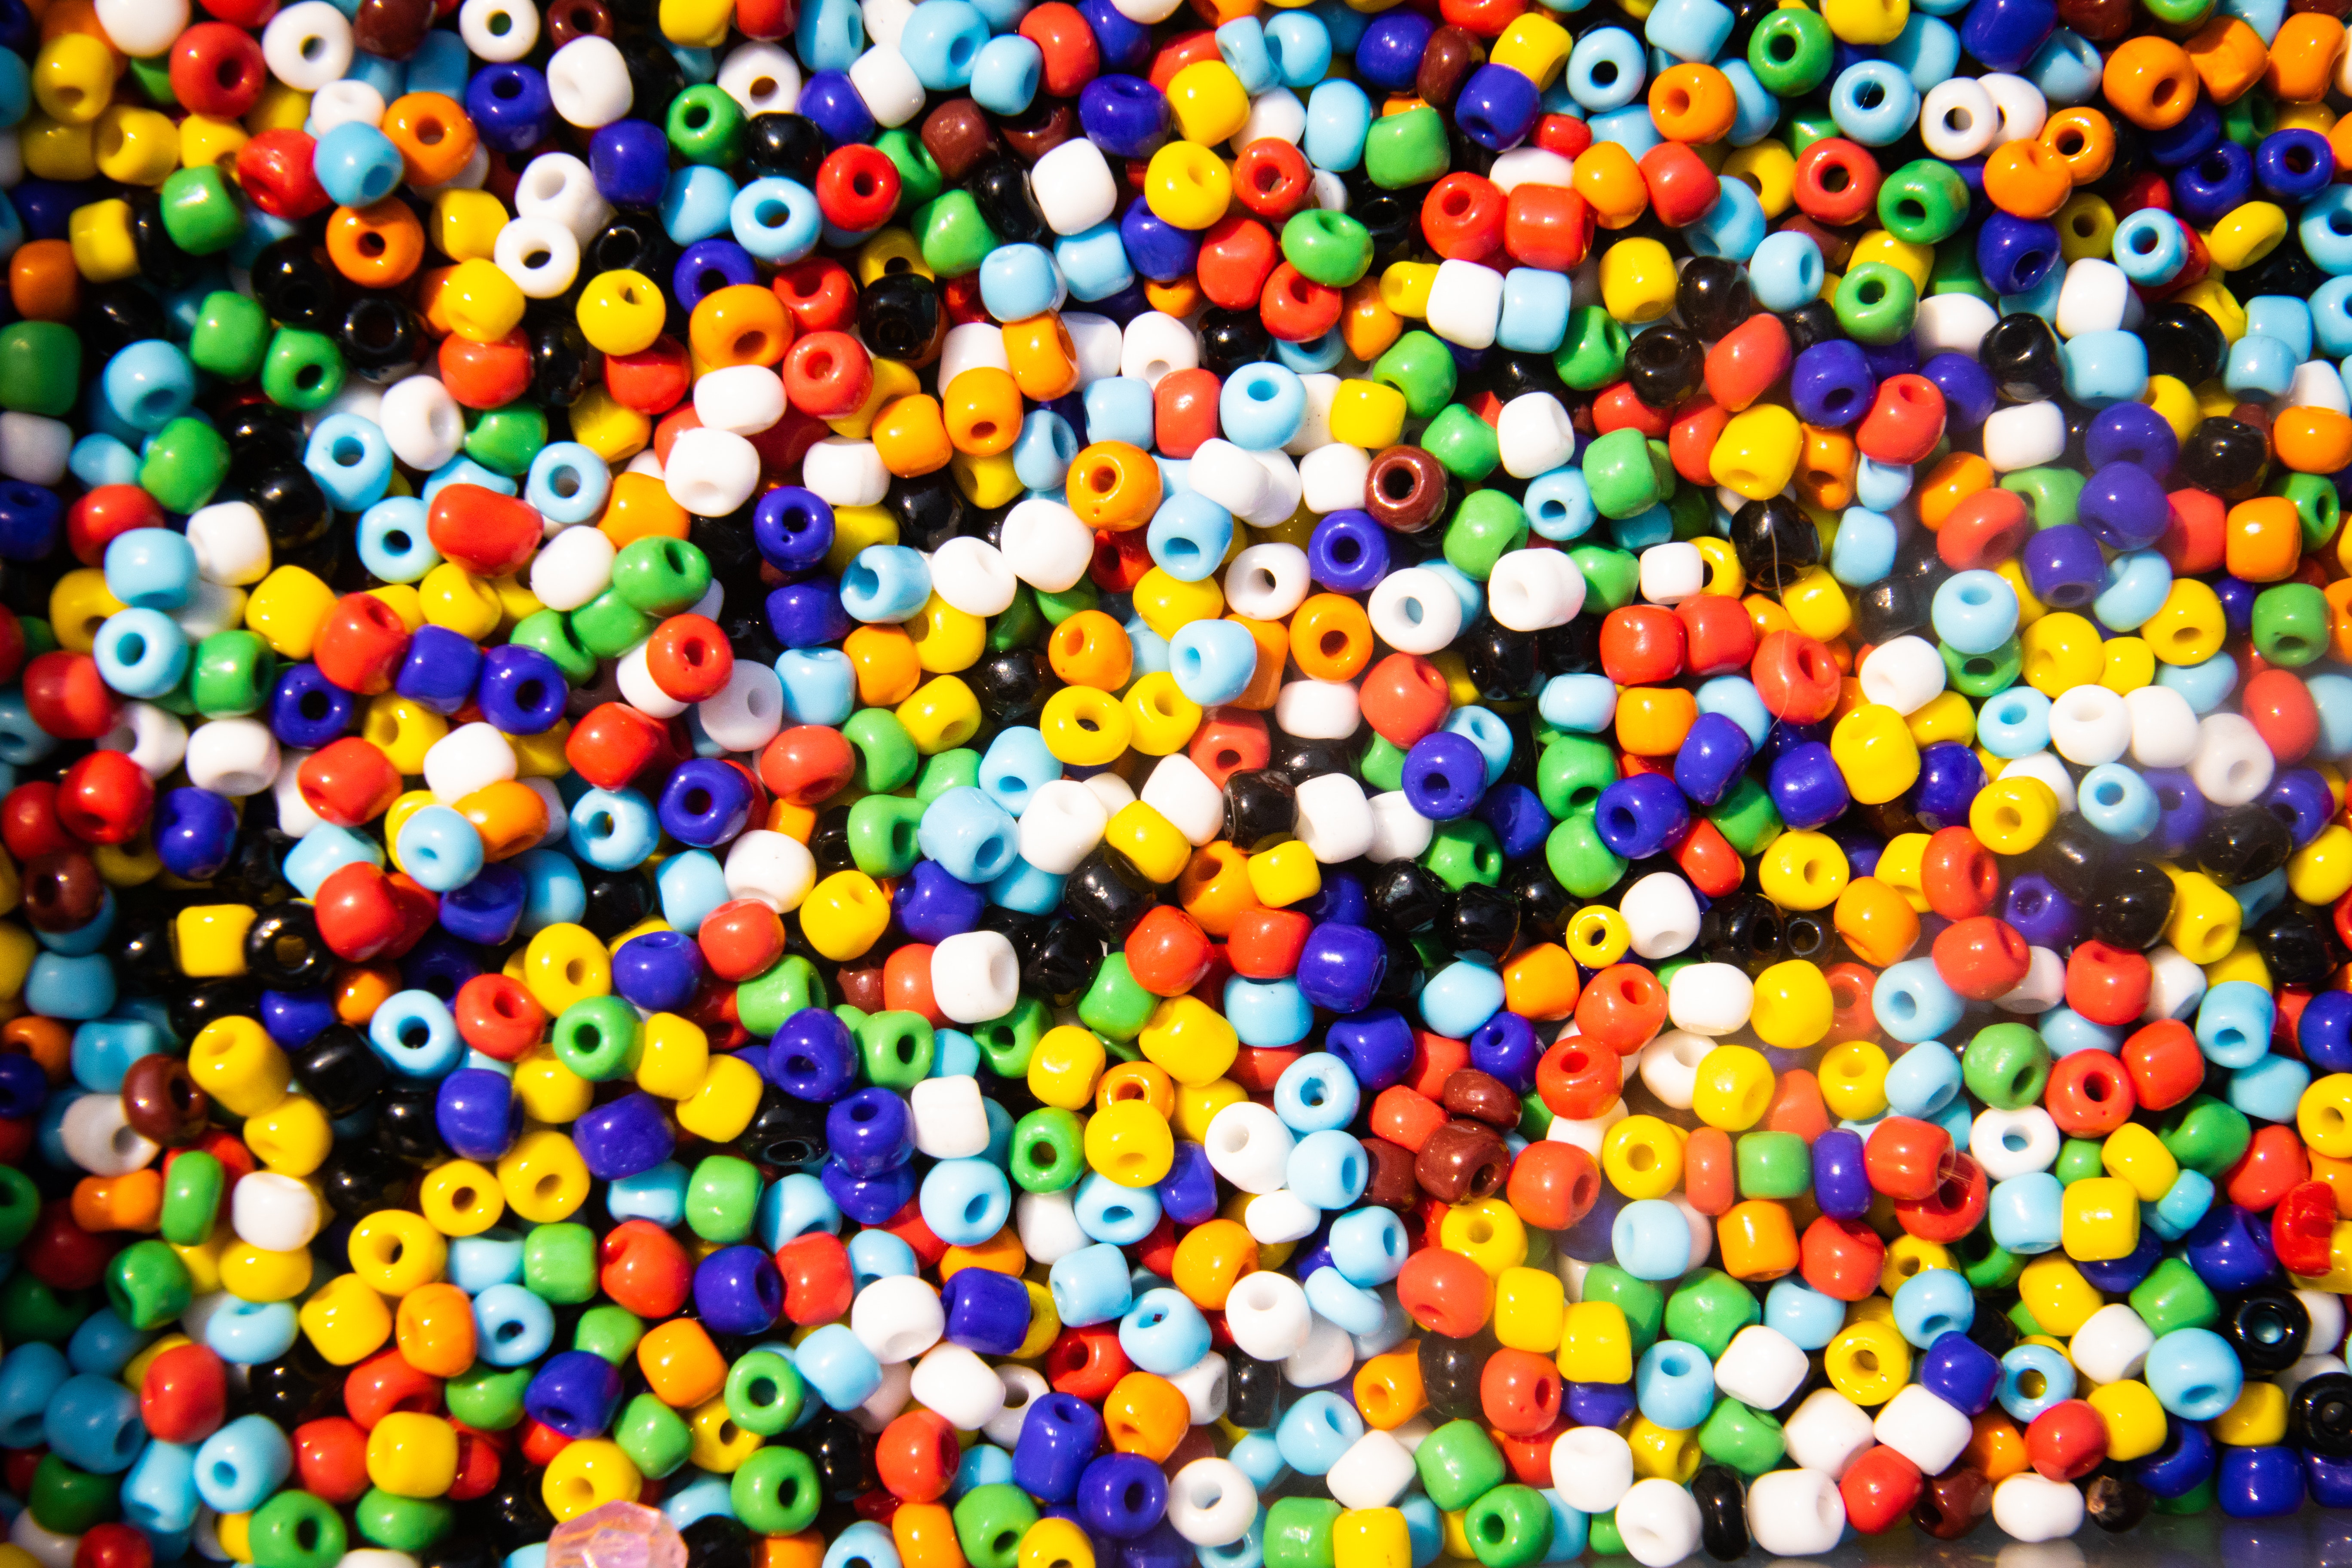
confectionery, candy, nonpareils, food, sweetness, sprinkles, mixture, Colorfulness, bead